Jefferson Pier

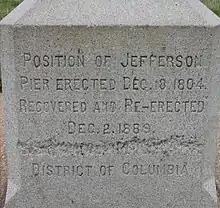
Inscription on west side of Jefferson Pier

On December 2, 1889, John Stewart, a draftsman acting on the instructions of Colonel O. H. Ernst, Officer in Charge of Public Buildings and Grounds, erected a replacement marker above the recovered foundation of the original marker. According to 1898 and 1899 reports, an inscription on the west side of the replacement marker stated: "Position of the meridian post, erected September 20, 1793, and position of the Jefferson stone pier, erected December 18, 1804, and recovered and reerected, December 2, 1889." (Silvio Bedini has written that these reports did not accurately describe the inscription.) The marker was lowered to within 8 inches of its top, so that the inscription was not visible above ground. In 1899, the ground on the west side of the pier was sloped so as to show the inscription on the Pier.